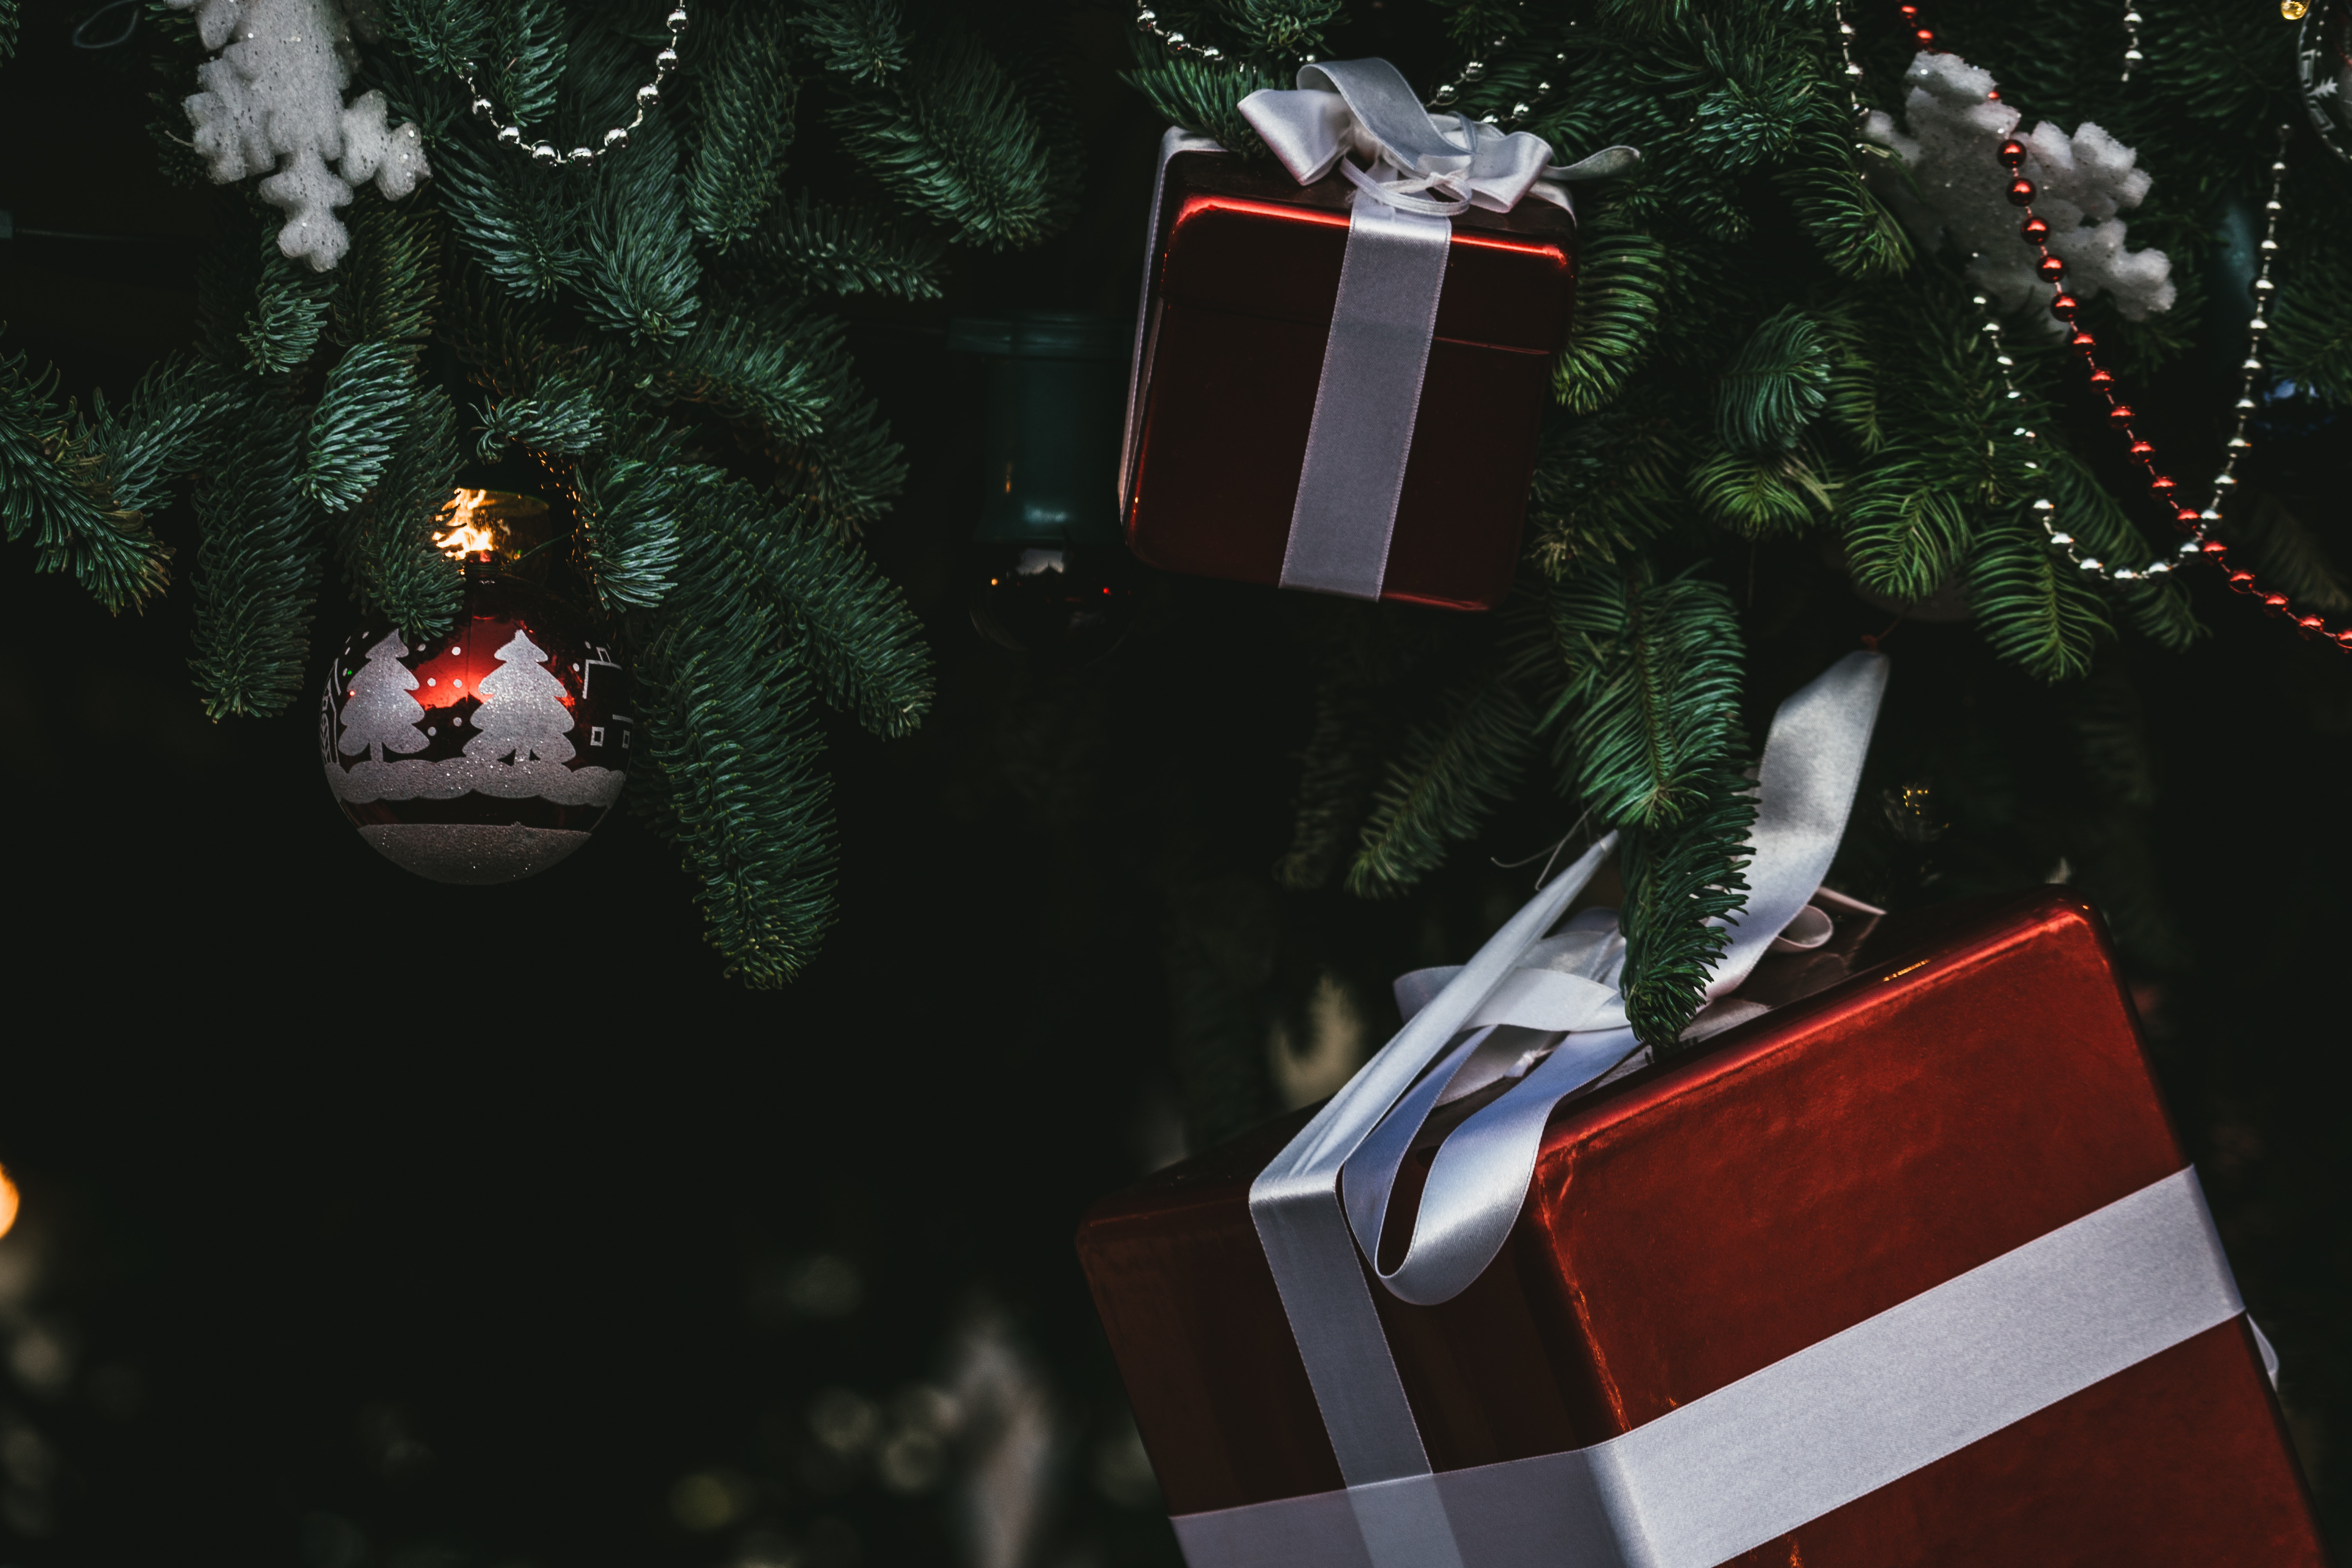
tree, christmas, christmas ornament, christmas tree, christmas eve, christmas decoration, room, holiday, event, plant, interior design, fir, pine family